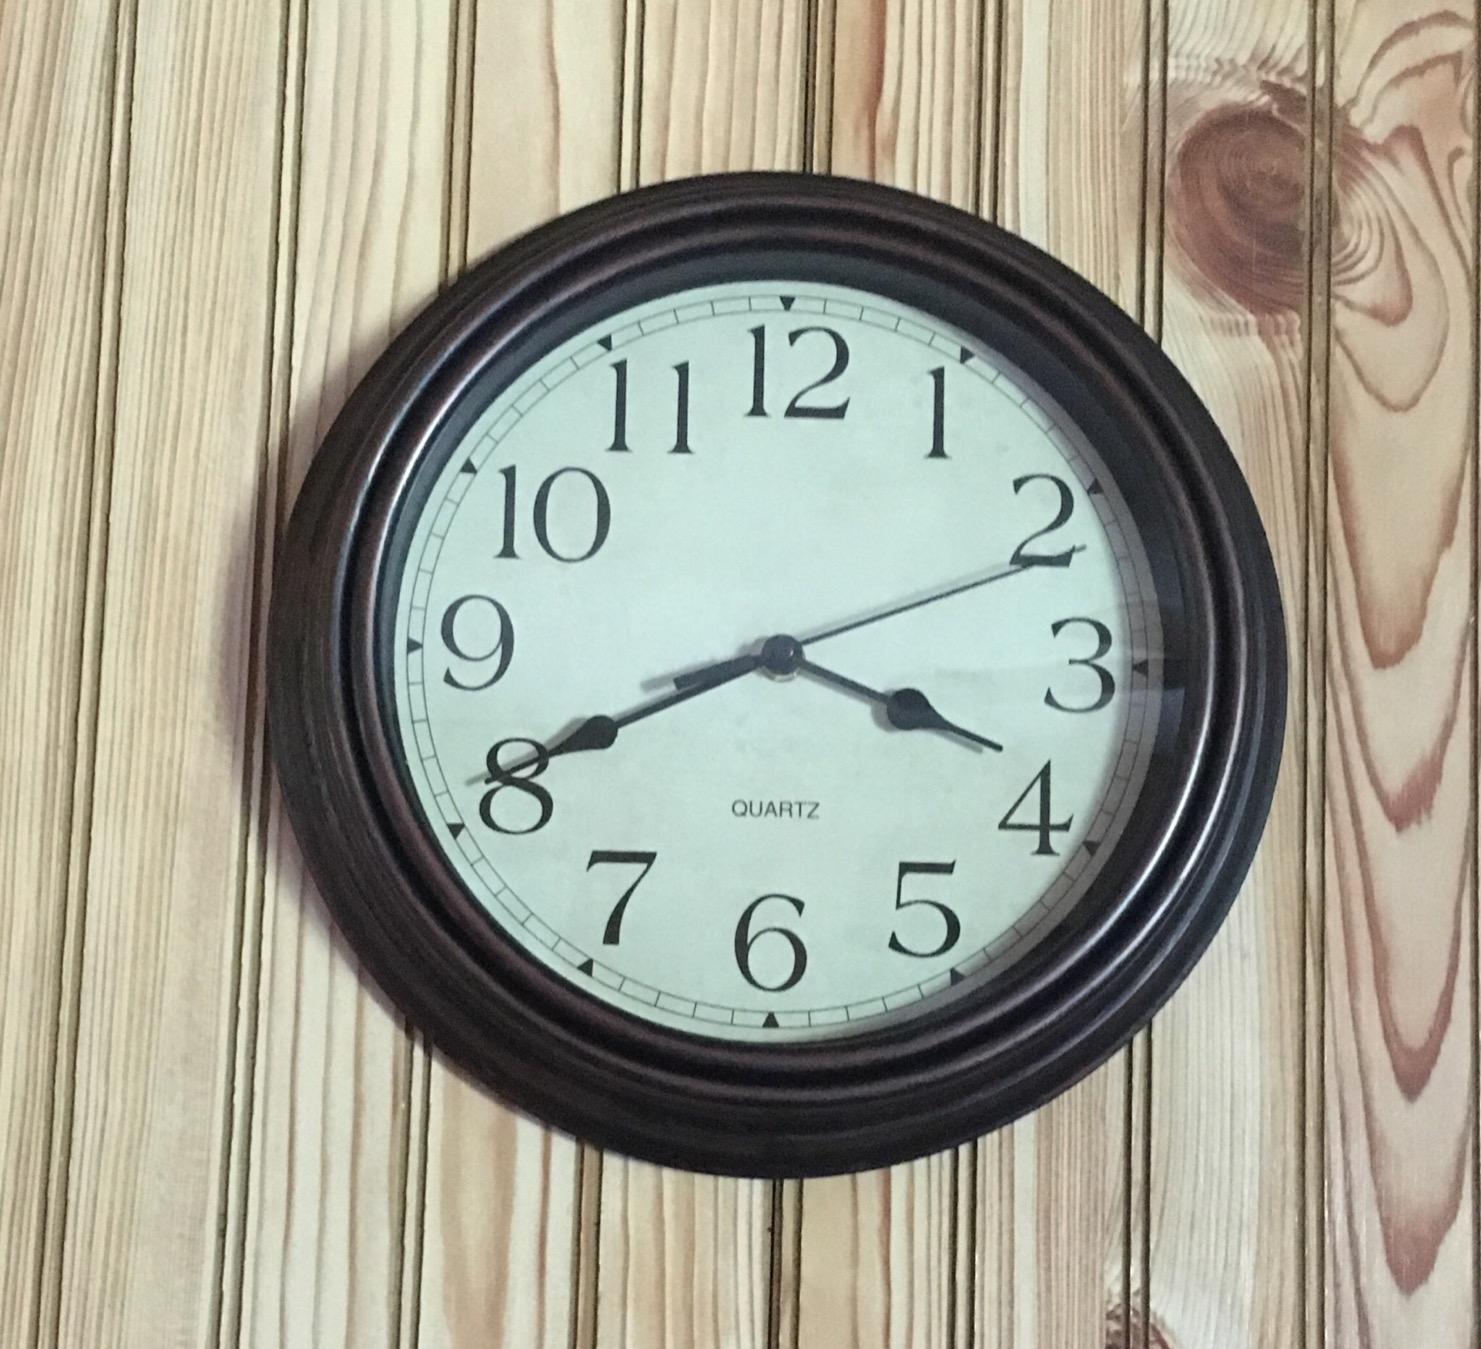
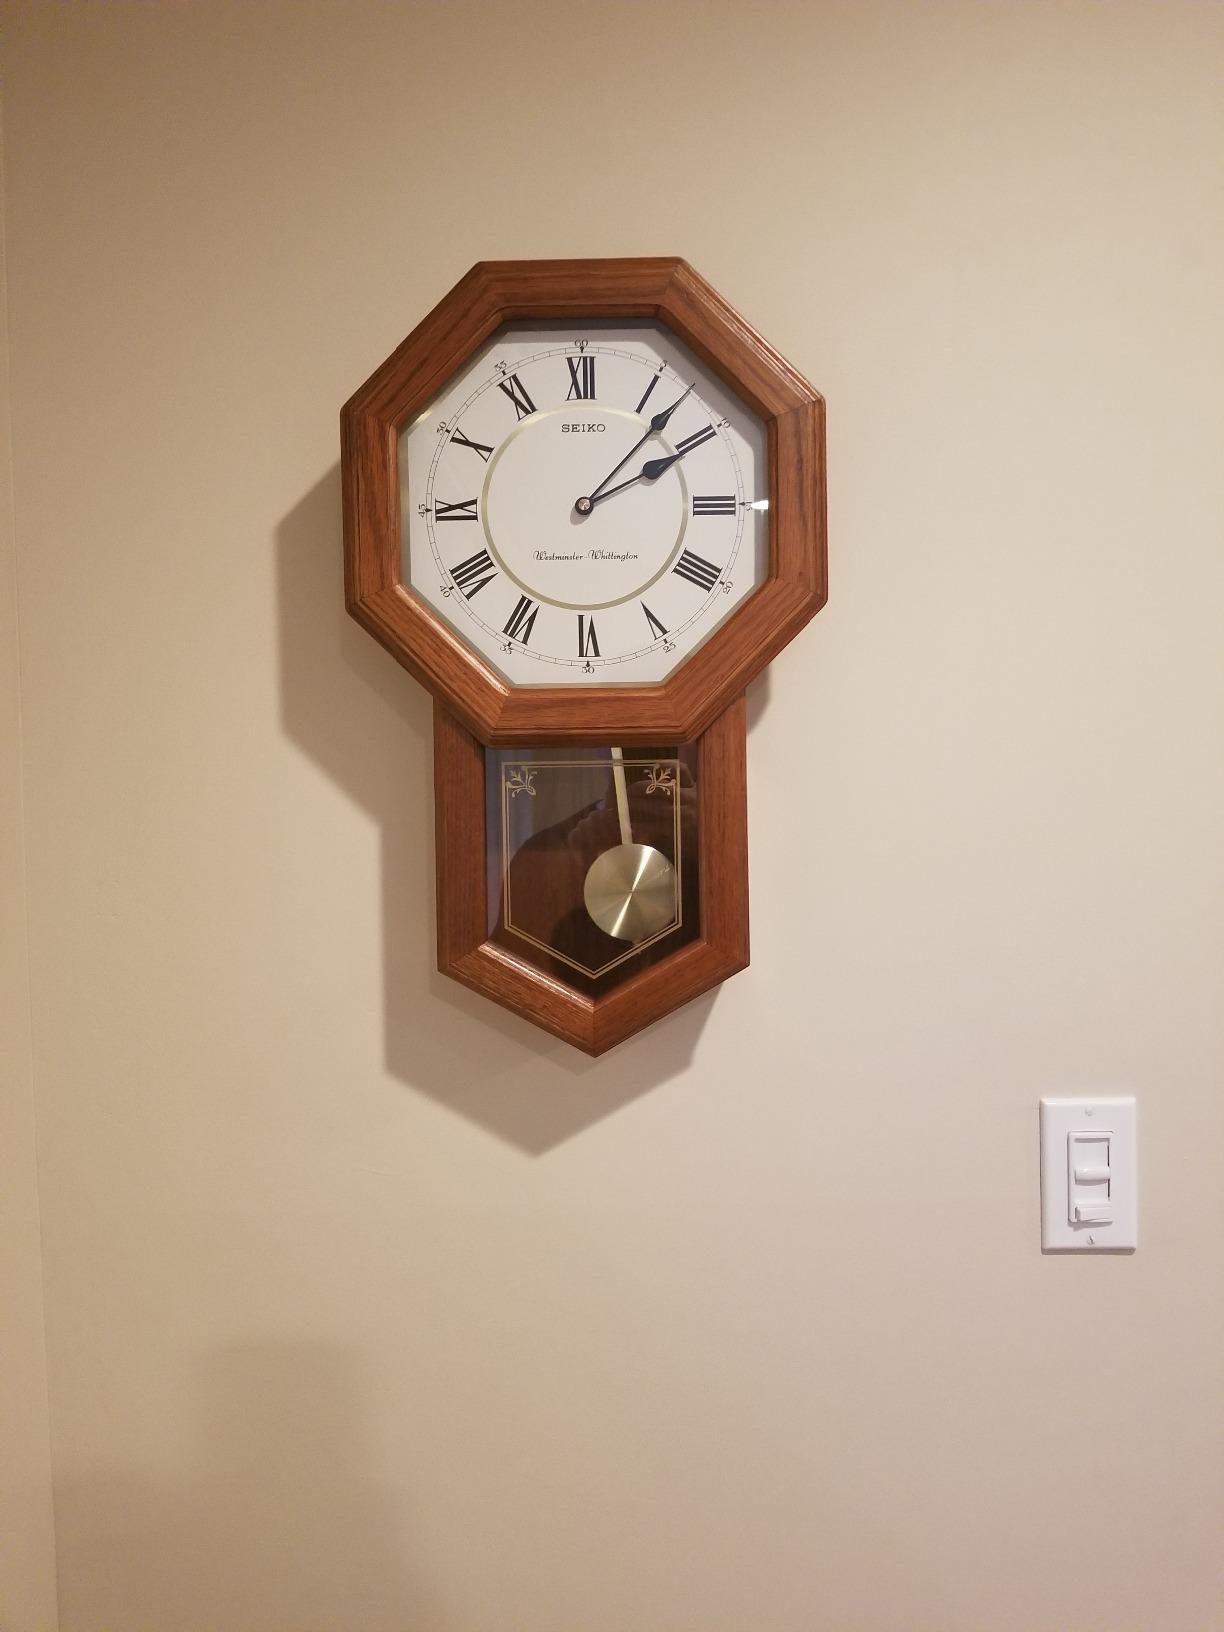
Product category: clock
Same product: no